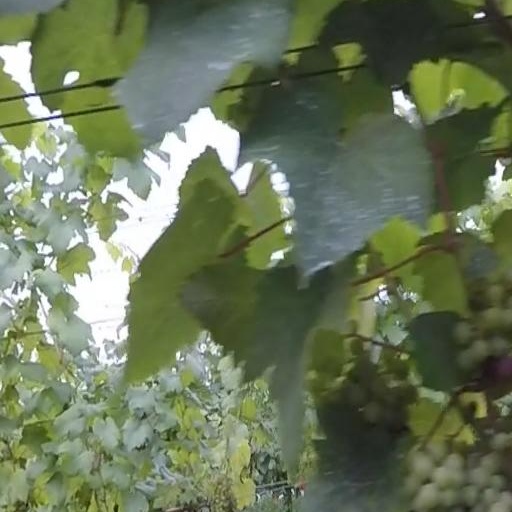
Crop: grape